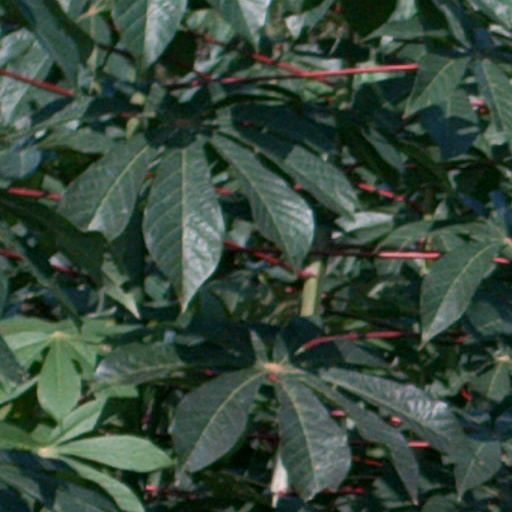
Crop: cassava